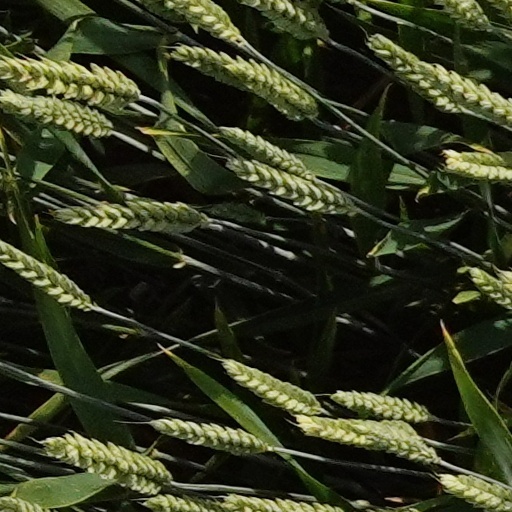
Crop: wheat